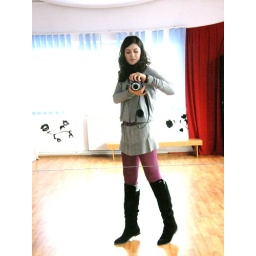
the girl in the mirror